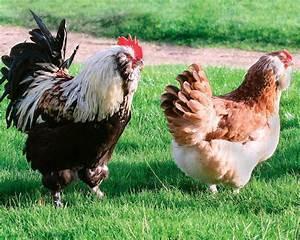
chicken